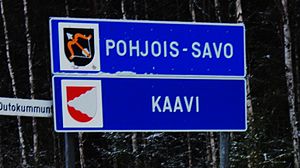
Kaavi
Kaavi
Kaavi er en kommune i Finland. Kommunen ligger i landskabet Norra Savolax. Kommunen og landskabet hører administrativt under Østfinlands regionsforvaltning.